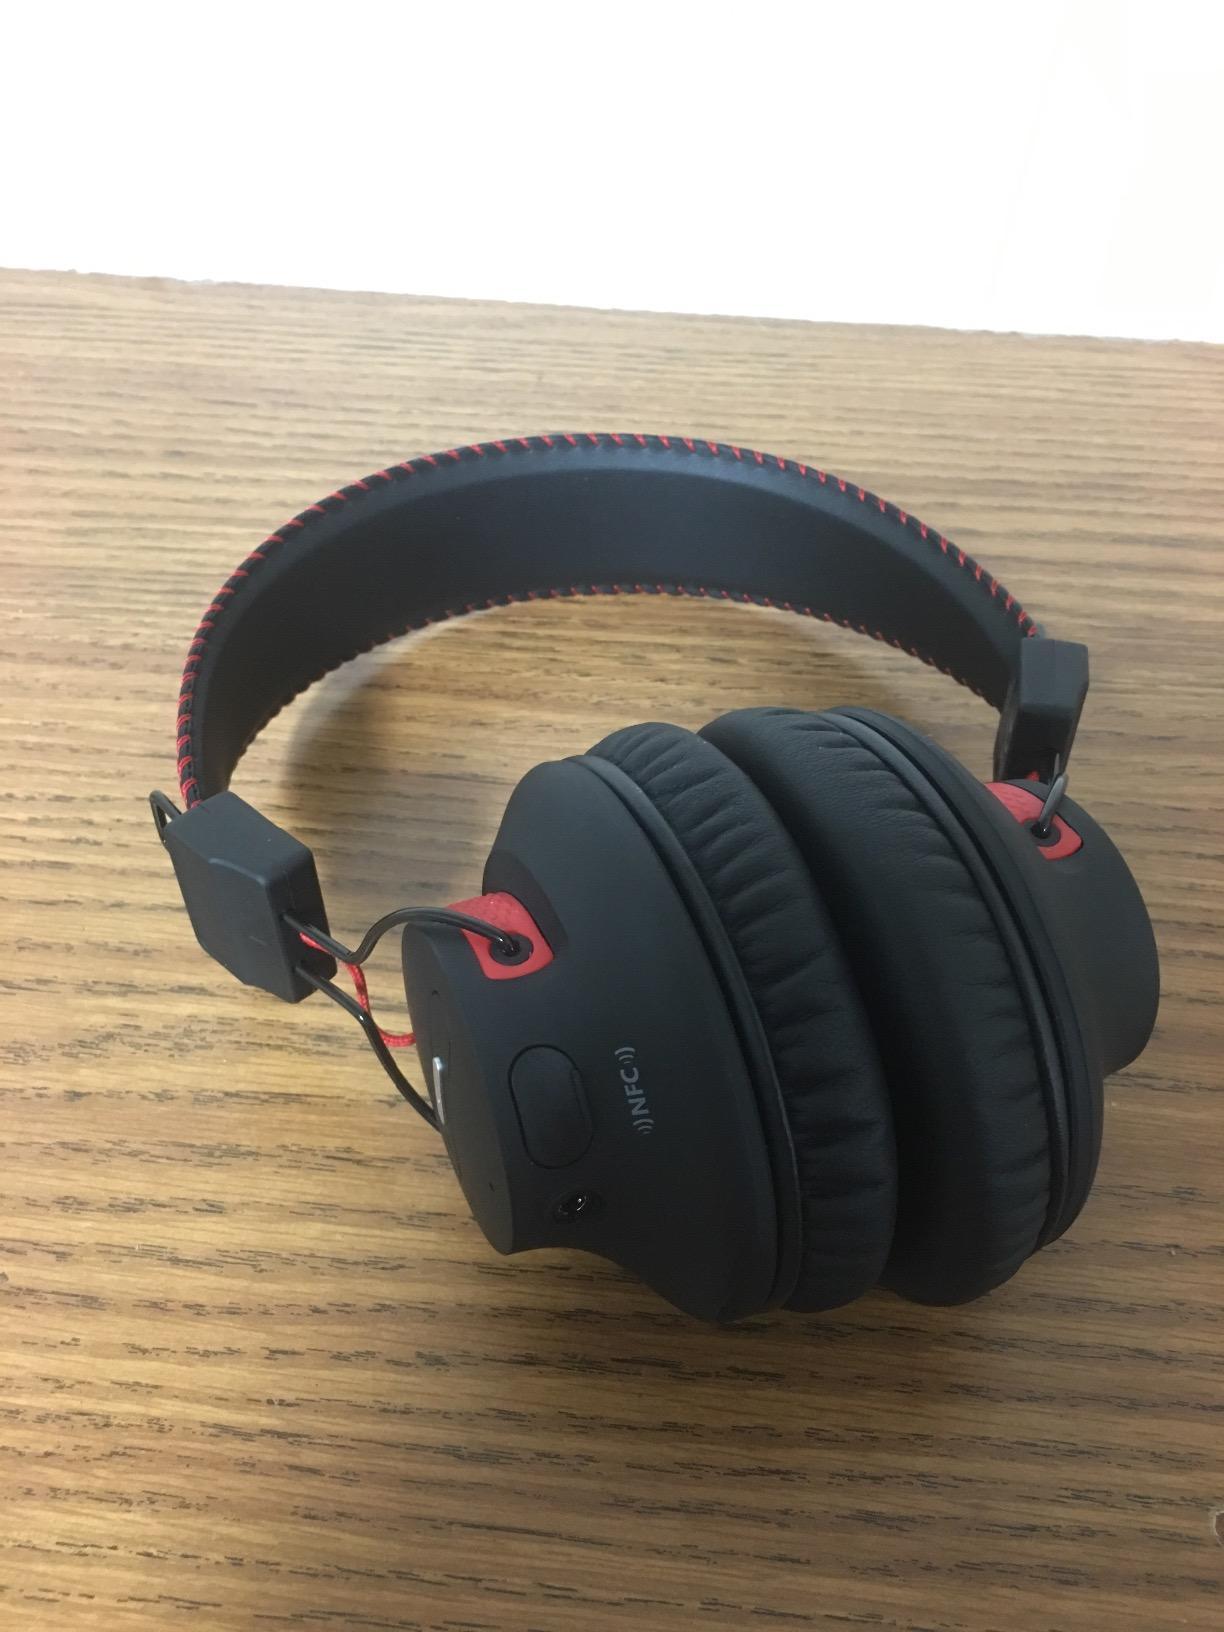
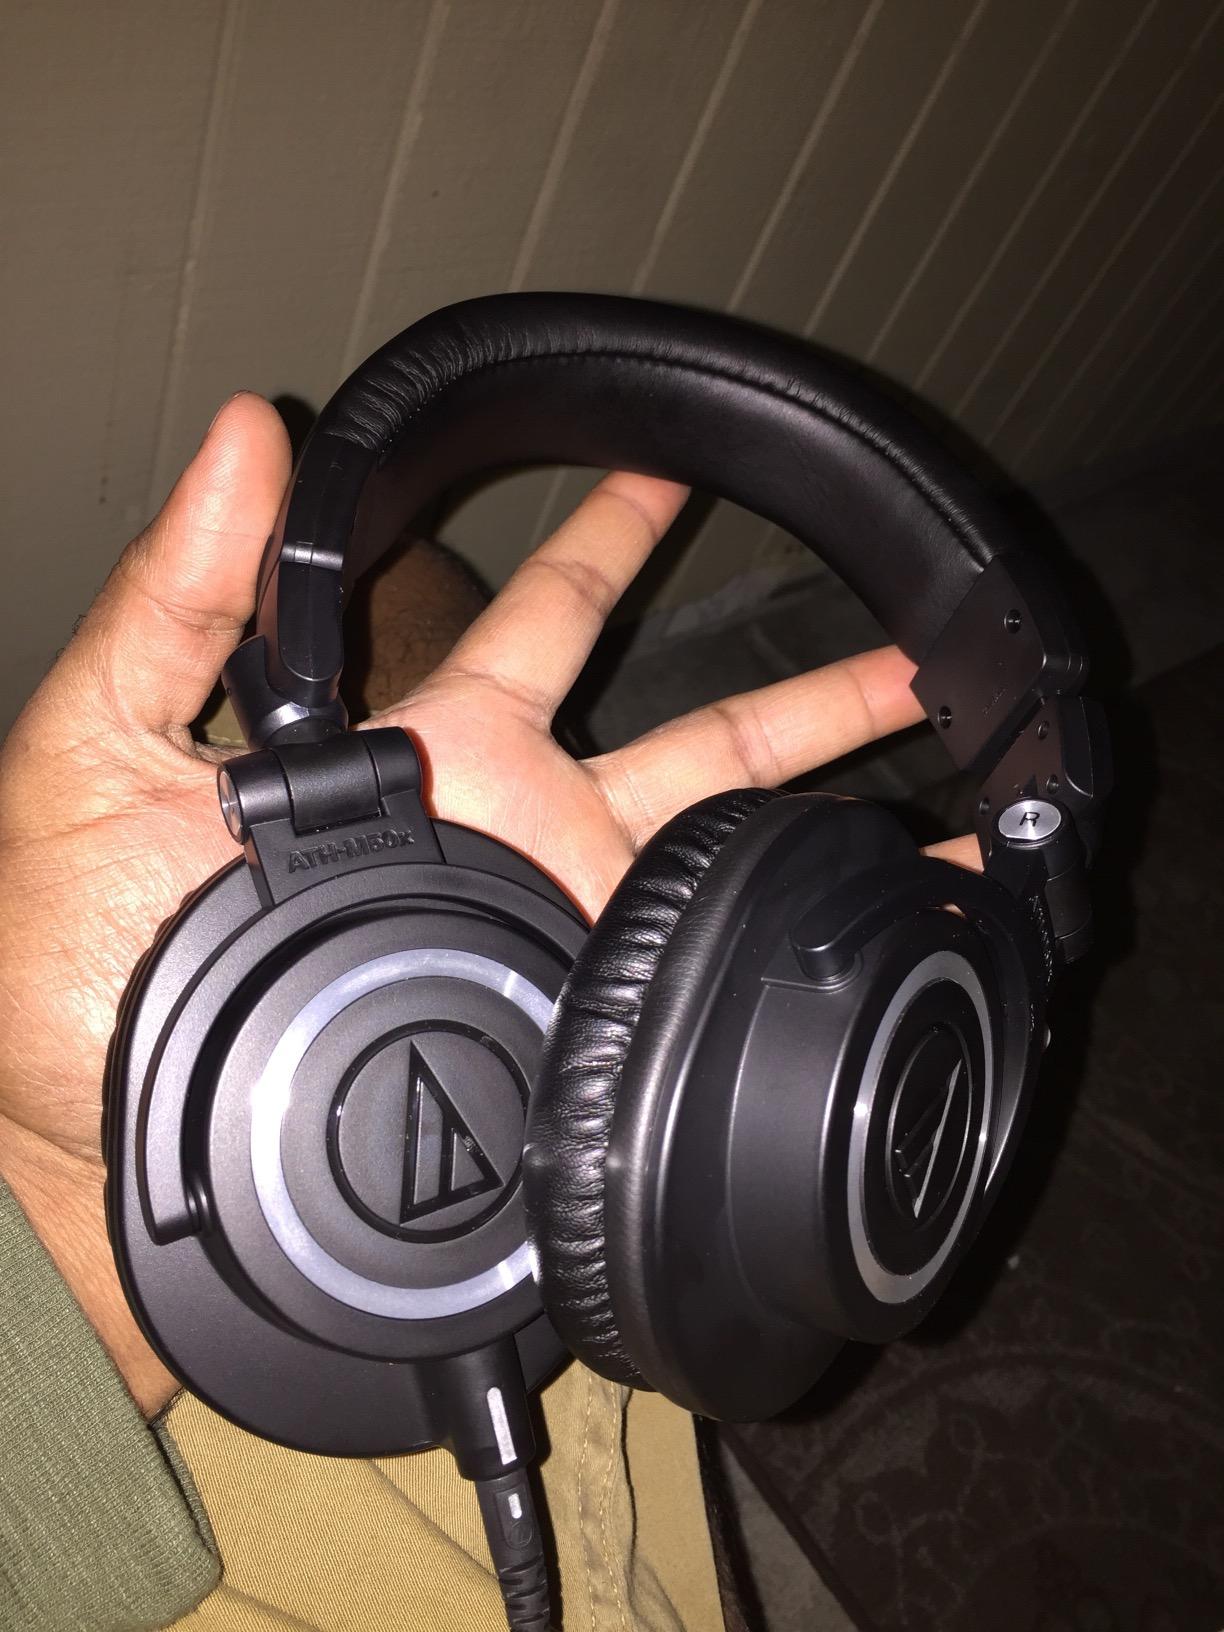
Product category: headphones
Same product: no